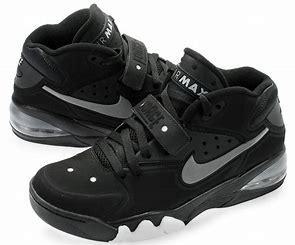
Brand: Nike
Model: Air Force Max